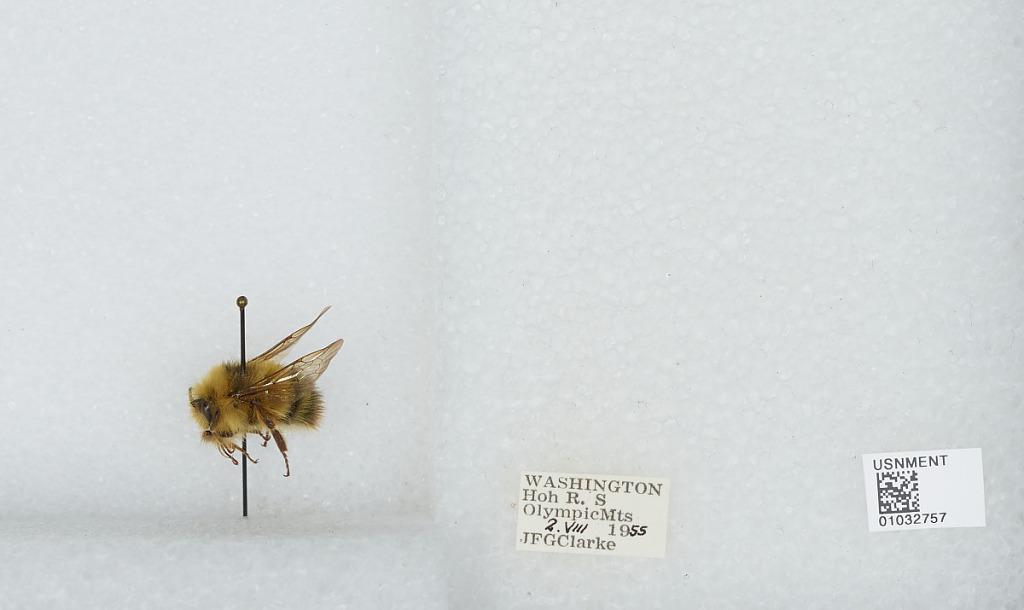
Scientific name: Bombus (Pyrobombus) sitkensis Nylander
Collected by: J. Clarke
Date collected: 1955-8-2
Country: United States
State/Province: Washington
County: Jefferson
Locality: Hoh River, South Olympic Mountains
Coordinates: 47.8564, -123.946